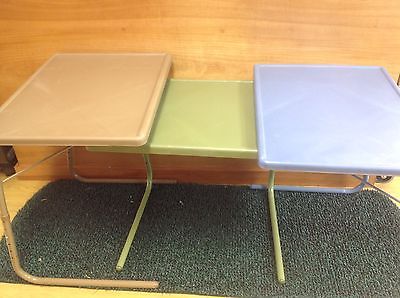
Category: table